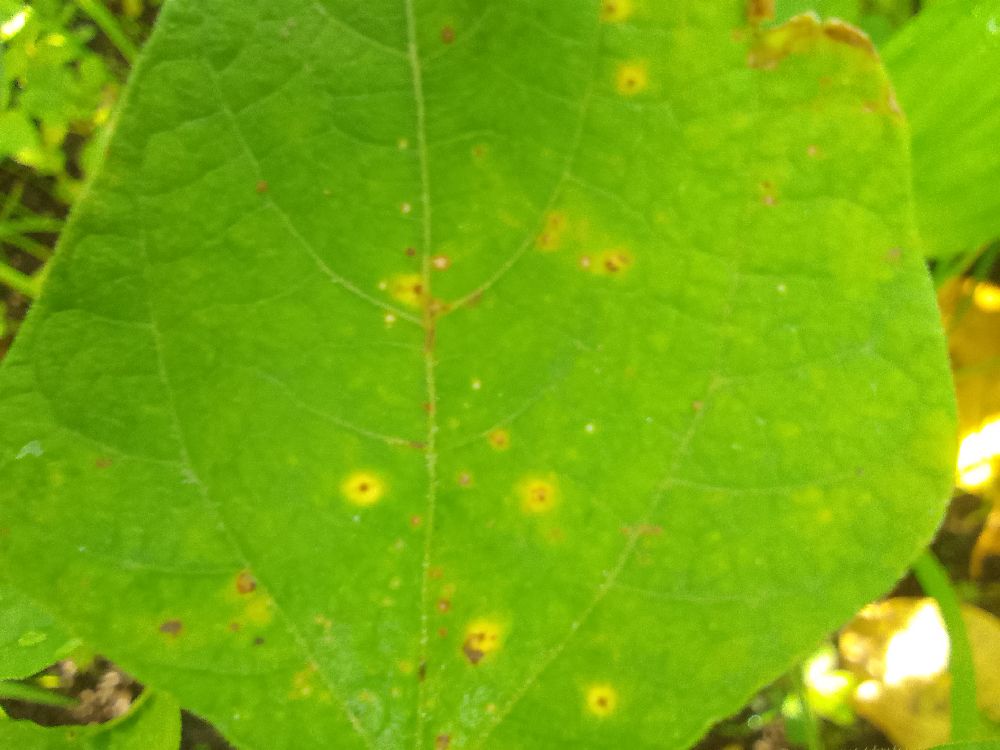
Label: rust